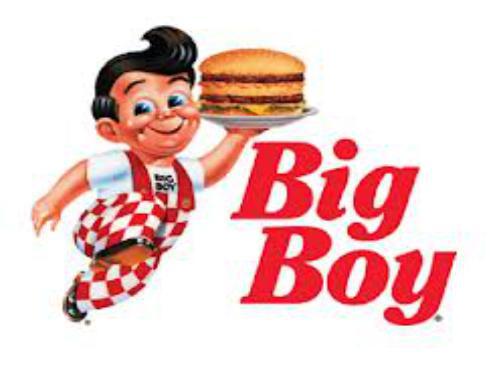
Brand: Big Boy
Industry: Leisure